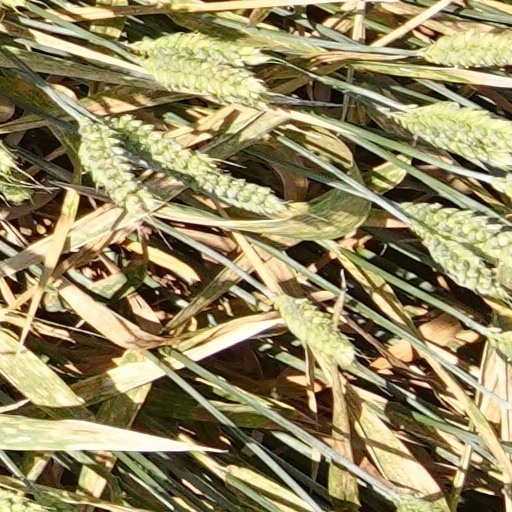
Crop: wheat